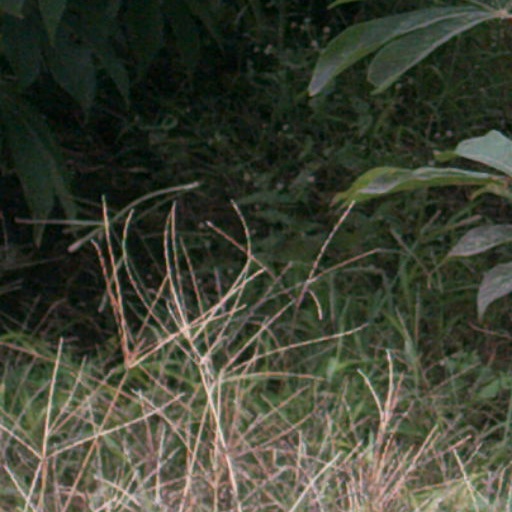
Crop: cassava